George Heriot (Edinburgh MP)

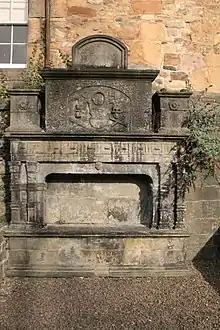
The grave of George Heriot (d.1610) Greyfriars Kirkyard

He was the son of the goldsmith George Heriot, who had moved to Edinburgh around the start of the sixteenth century, and Christian Kyle, an Edinburgh native. Heriot was a member of an established Haddingtonshire family; his grandfather, John Heriot, had been given four hundred acres of land at Trabourn by the Earl of Douglas in return for military service, which belonged to his uncle James Heriot. His father worked for James V, in October 1533 he mended a silver jug for the king.